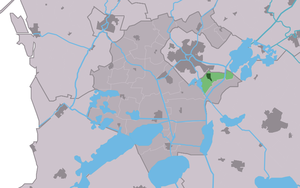
Oppenhuizen est un village de la commune néerlandaise de Súdwest Fryslân, dans la province de Frise. Son nom en frison est Toppenhuzen.